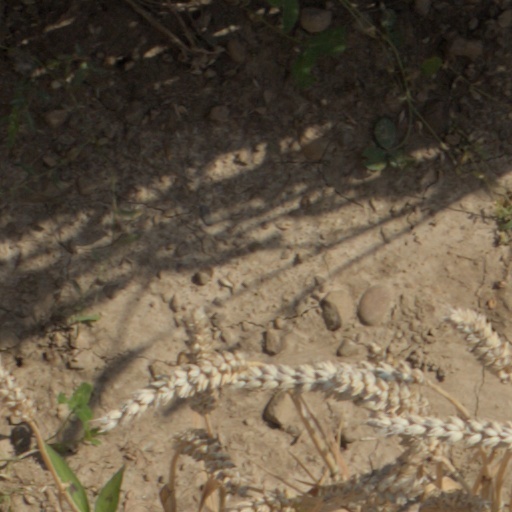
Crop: wheat